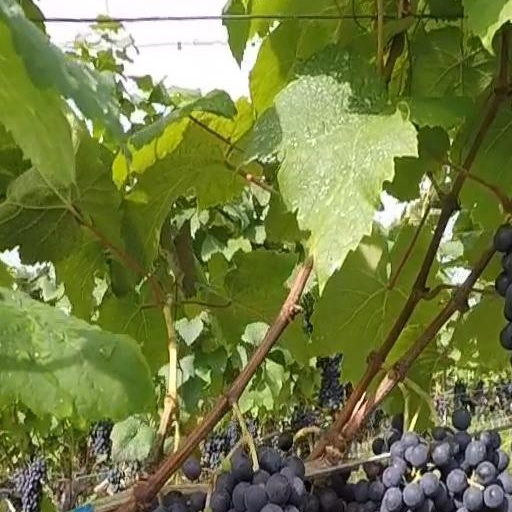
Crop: grape